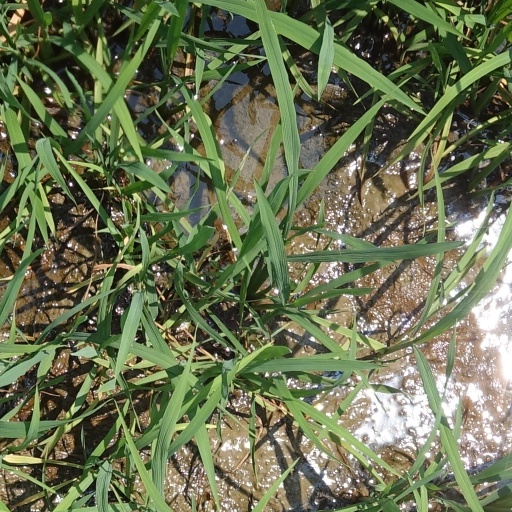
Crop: rice